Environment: real
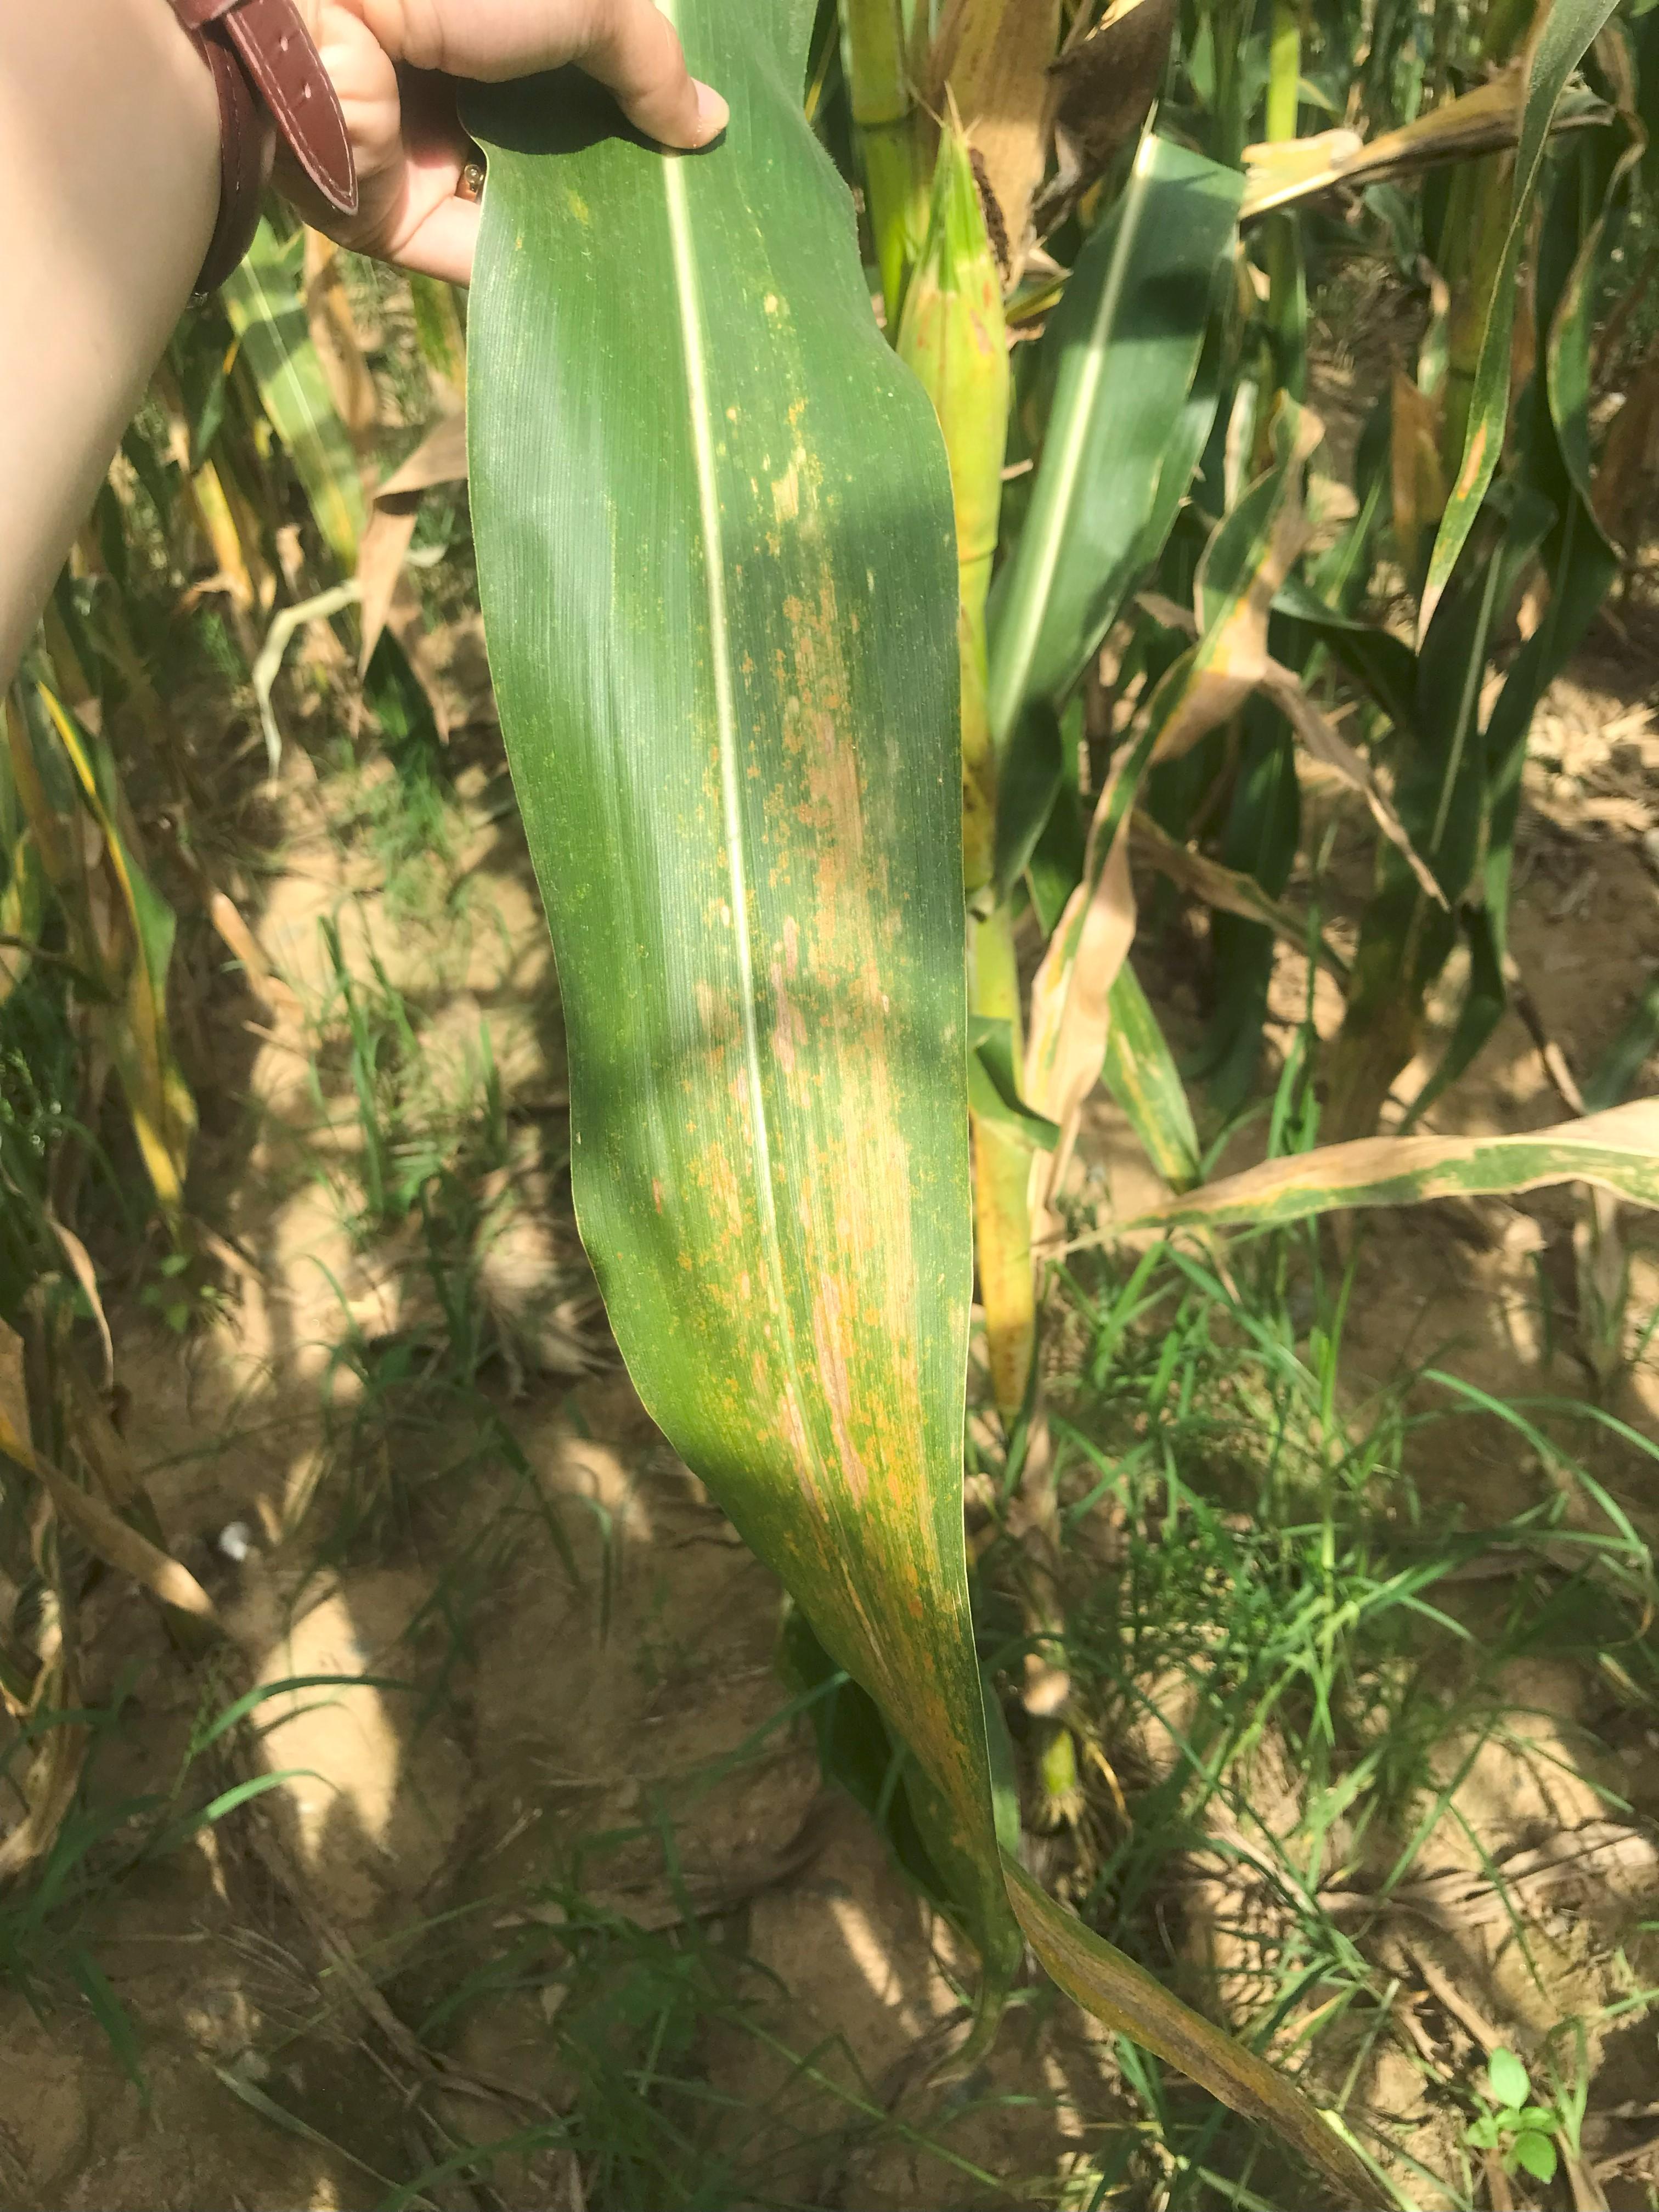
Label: nitrogen_deficiency